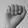
ASL letter: A